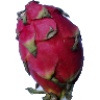
Label: Pitahaya Red 1